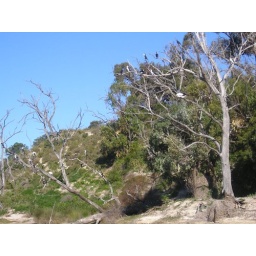
Pelican and many others in a tree on the Moore river